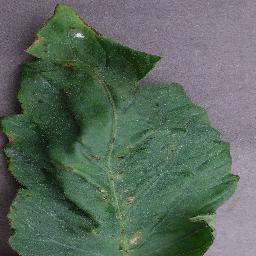
Label: Tomato___Bacterial_spot